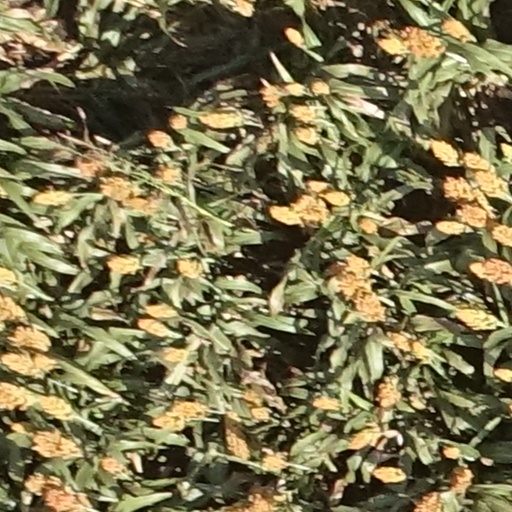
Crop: sorghum